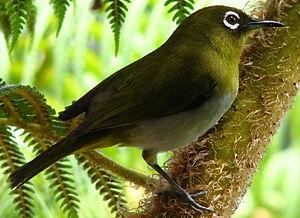
Le Zostérops de Ceylan est une espèce d'oiseau de la famille des Zosteropidae.